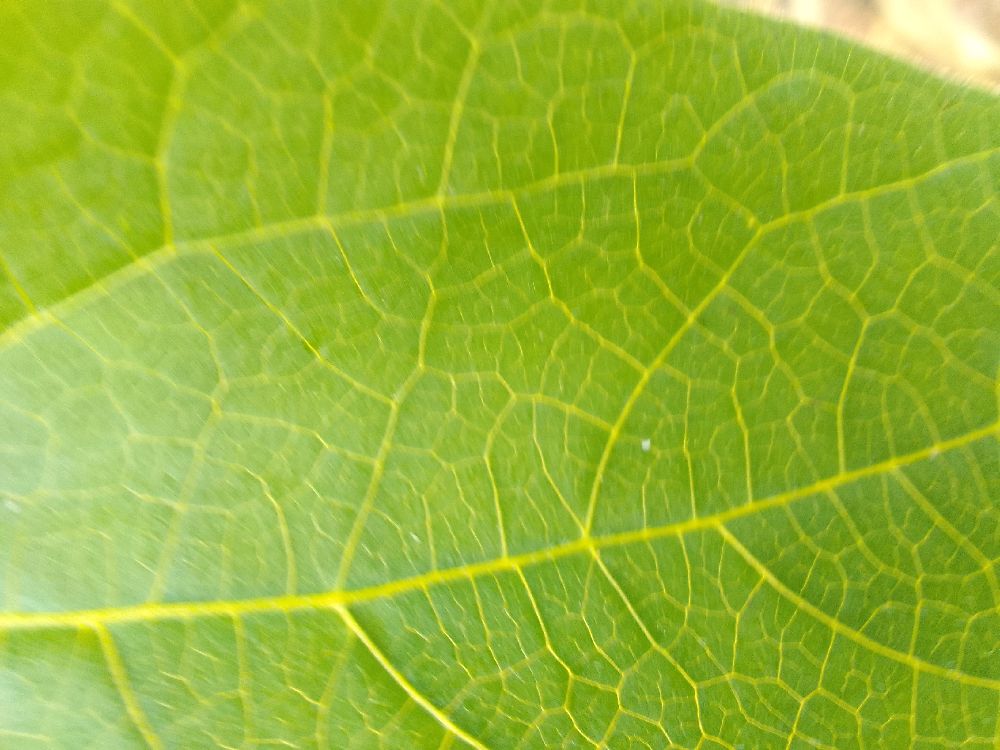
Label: healthy